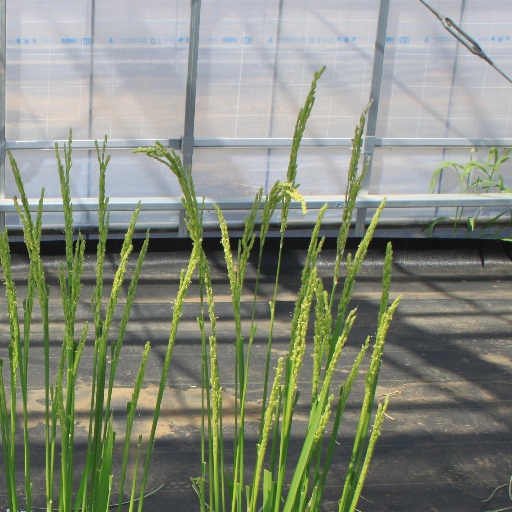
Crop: rice